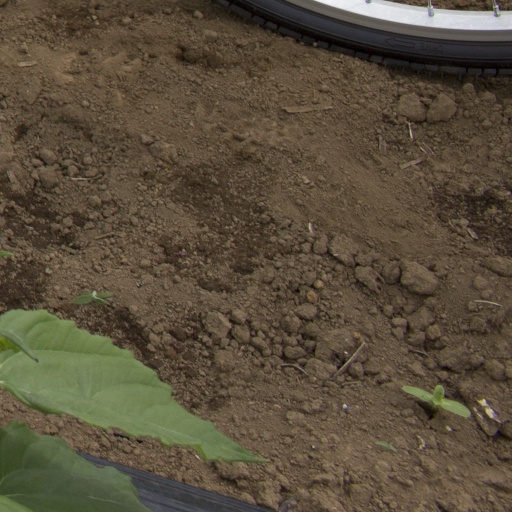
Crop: Jerusalem artichoke